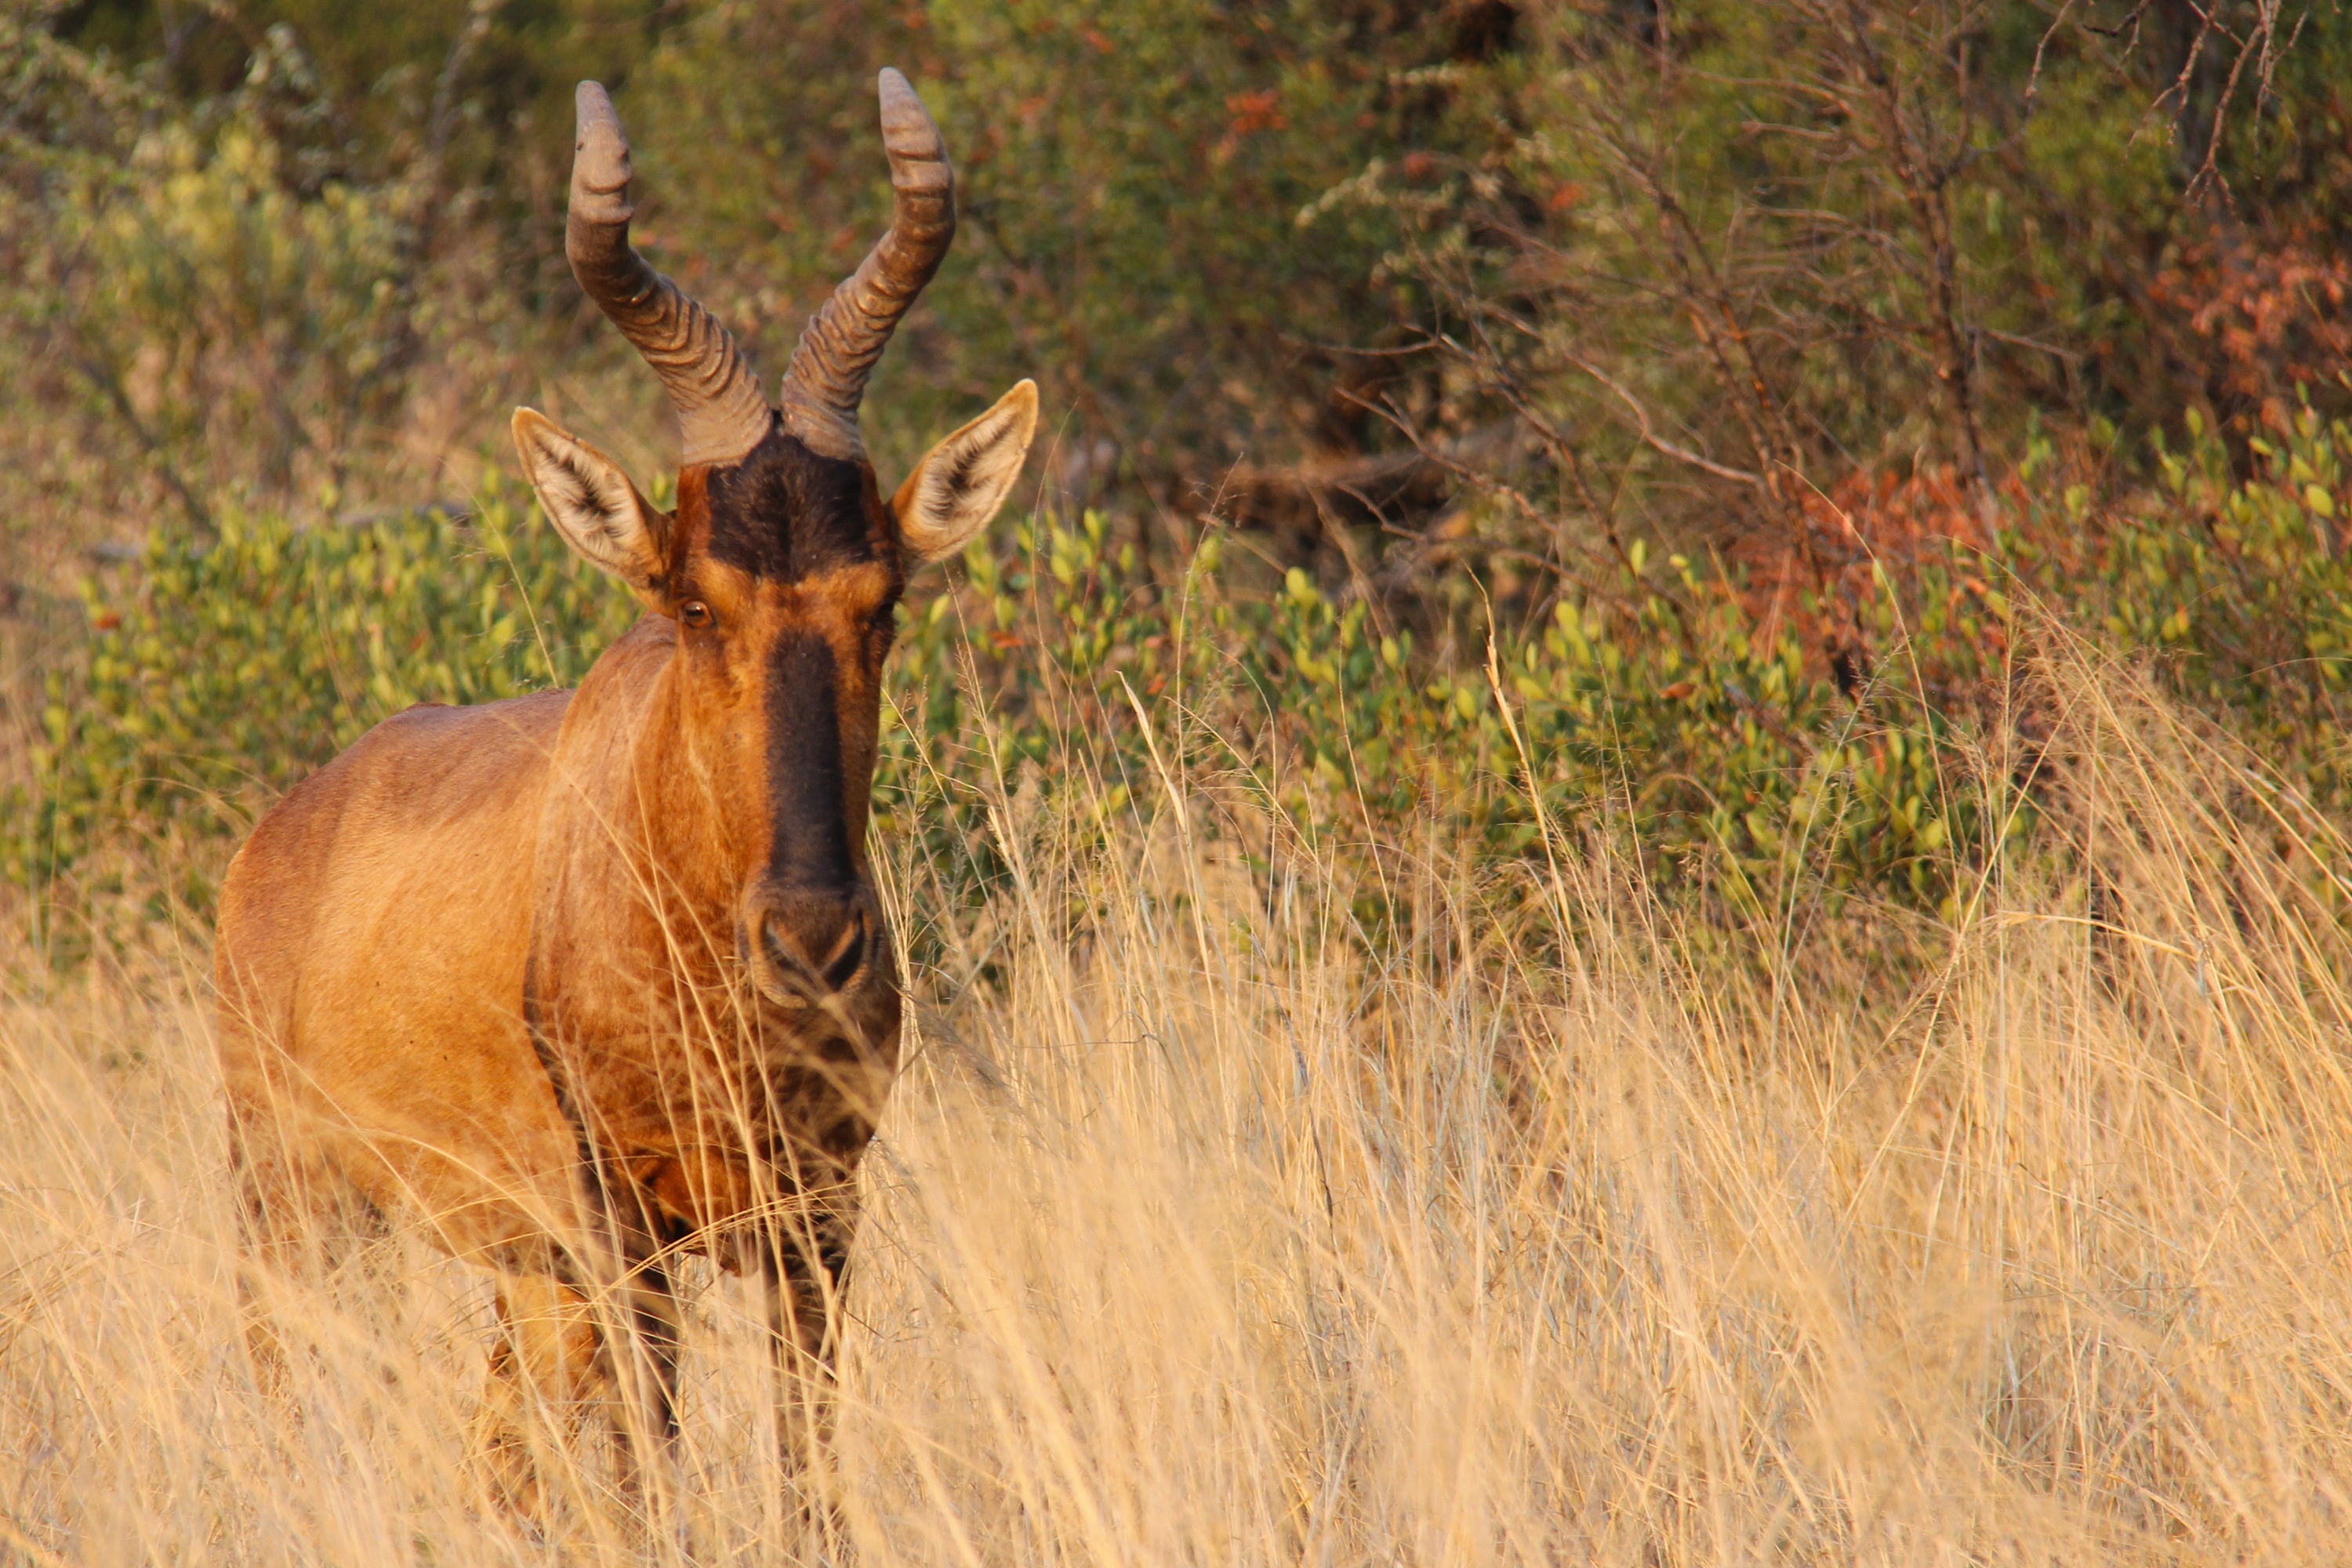
sunset, prairie, adventure, wildlife, deer, scenic, grazing, mammal, fauna, savanna, antelope, grassland, vertebrate, beautiful, lodge, impala, interesting, safari, elk, exciting, south africa, white tailed deer, pronghorn, johannesburg, safaris, mabula, mabula game lodge, hartebeest